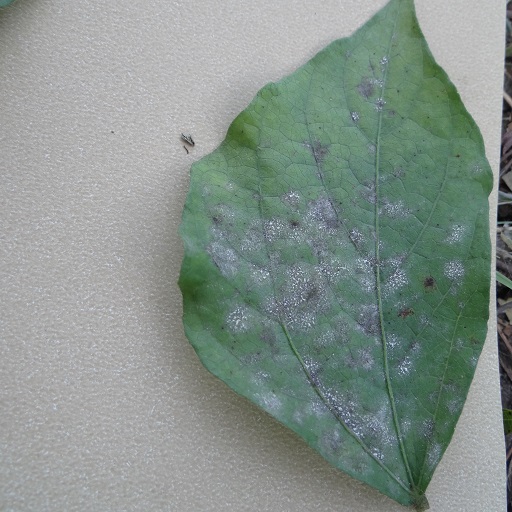
Label: Powdery Mildew